Louis Charles Émile Lortet

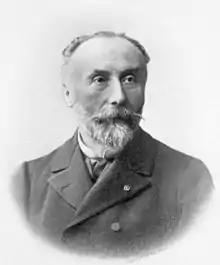
Louis Charles Émile Lortet

Louis Charles Émile Lortet (22 August 1836 – 26 December 1909) was a French physician, botanist, zoologist and Egyptologist who was a native of Oullins.